Organoactinide chemistry

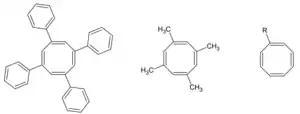

Plutonium also forms a sandwich complex with 1,4-bis(trimethylsilyl)cyclooctatetraenyl (1,4-COT’’) and its 1,3 isomer. This compound is prepared by the oxidation of the anionic green Pu(III) complex Li(THF)[Pu(1,4-COT’’)] with cobalt(II) chloride which leads to the formation of Pu(1,4-COT’’)(1,3-COT’’). The reaction is easily noticeable by the THF solution changing to a dark red colour, characteristic of Pu(IV).